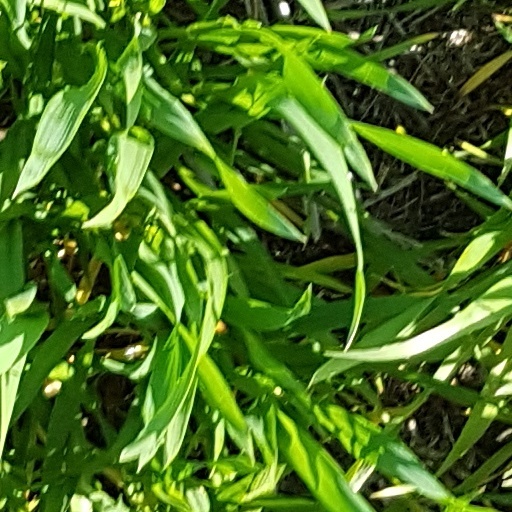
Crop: wheat